Xicun station

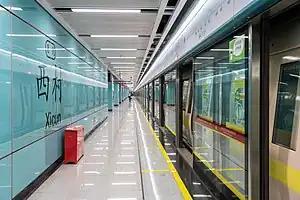
Line 8 northbound platform

Xicun Station is an interchange station between Line 5 and Line 8 of the Guangzhou Metro. It is located under the junction of Huanshi Road West and Xizeng Road in the Liwan District. Huanshi Road West is one of the main shopping areas for shoes in Guangzhou. The station opened on 28 December 2009.